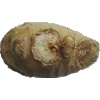
Label: Ginger Root 1